Central African Republic–Democratic Republic of the Congo border

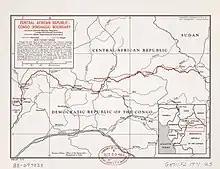
Map of the CAR-DRC border

The Central African Republic–Democratic Republic of the Congo border is 1,747 km (1,086 mi) in length and runs from the tripoint with the Republic of the Congo in the west to the tripoint with South Sudan in the east.